Postage stamps and postal history of Mozambique

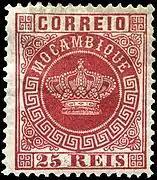
An 1877 stamp of Mozambique

Stamps date from 1877, with the same key type design of the Portuguese crown as used elsewhere in the Portuguese territories. The original nine values were followed up by color changes in 1881 (10r and 40r) and 1885 (20r, 25r). These were followed by the King Luiz issue in 1886.